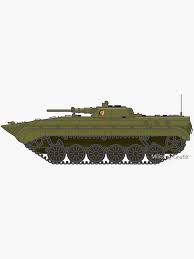
Label: BMP